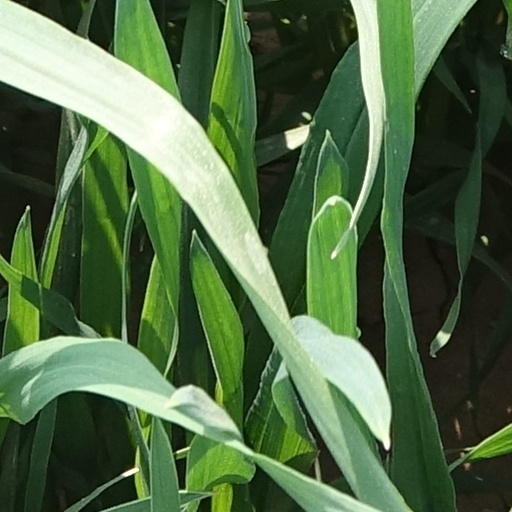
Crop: wheat